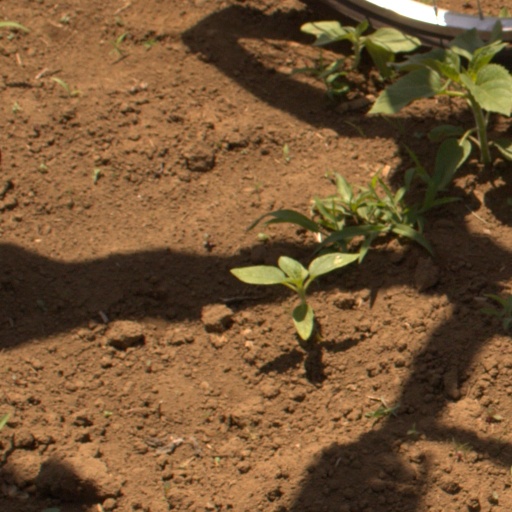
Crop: Jerusalem artichoke